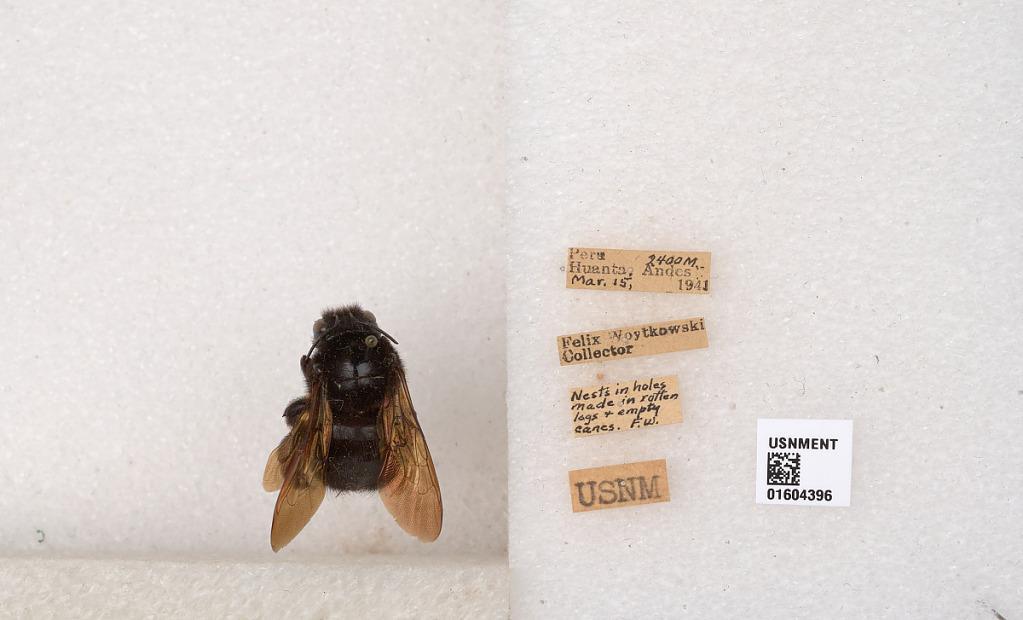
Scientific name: Xylocopa
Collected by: H. Wing
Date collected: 1941-3-15
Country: Peru
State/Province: Ayacucho
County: Huanta
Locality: Huanta, Andes